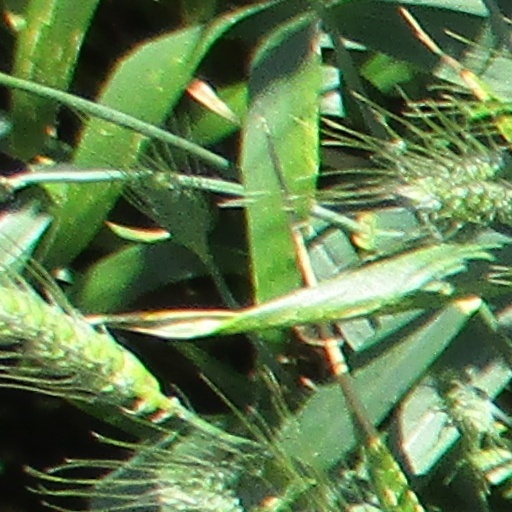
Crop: wheat